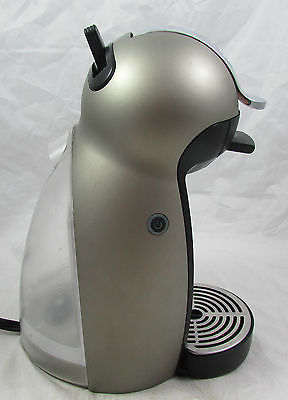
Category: coffee maker